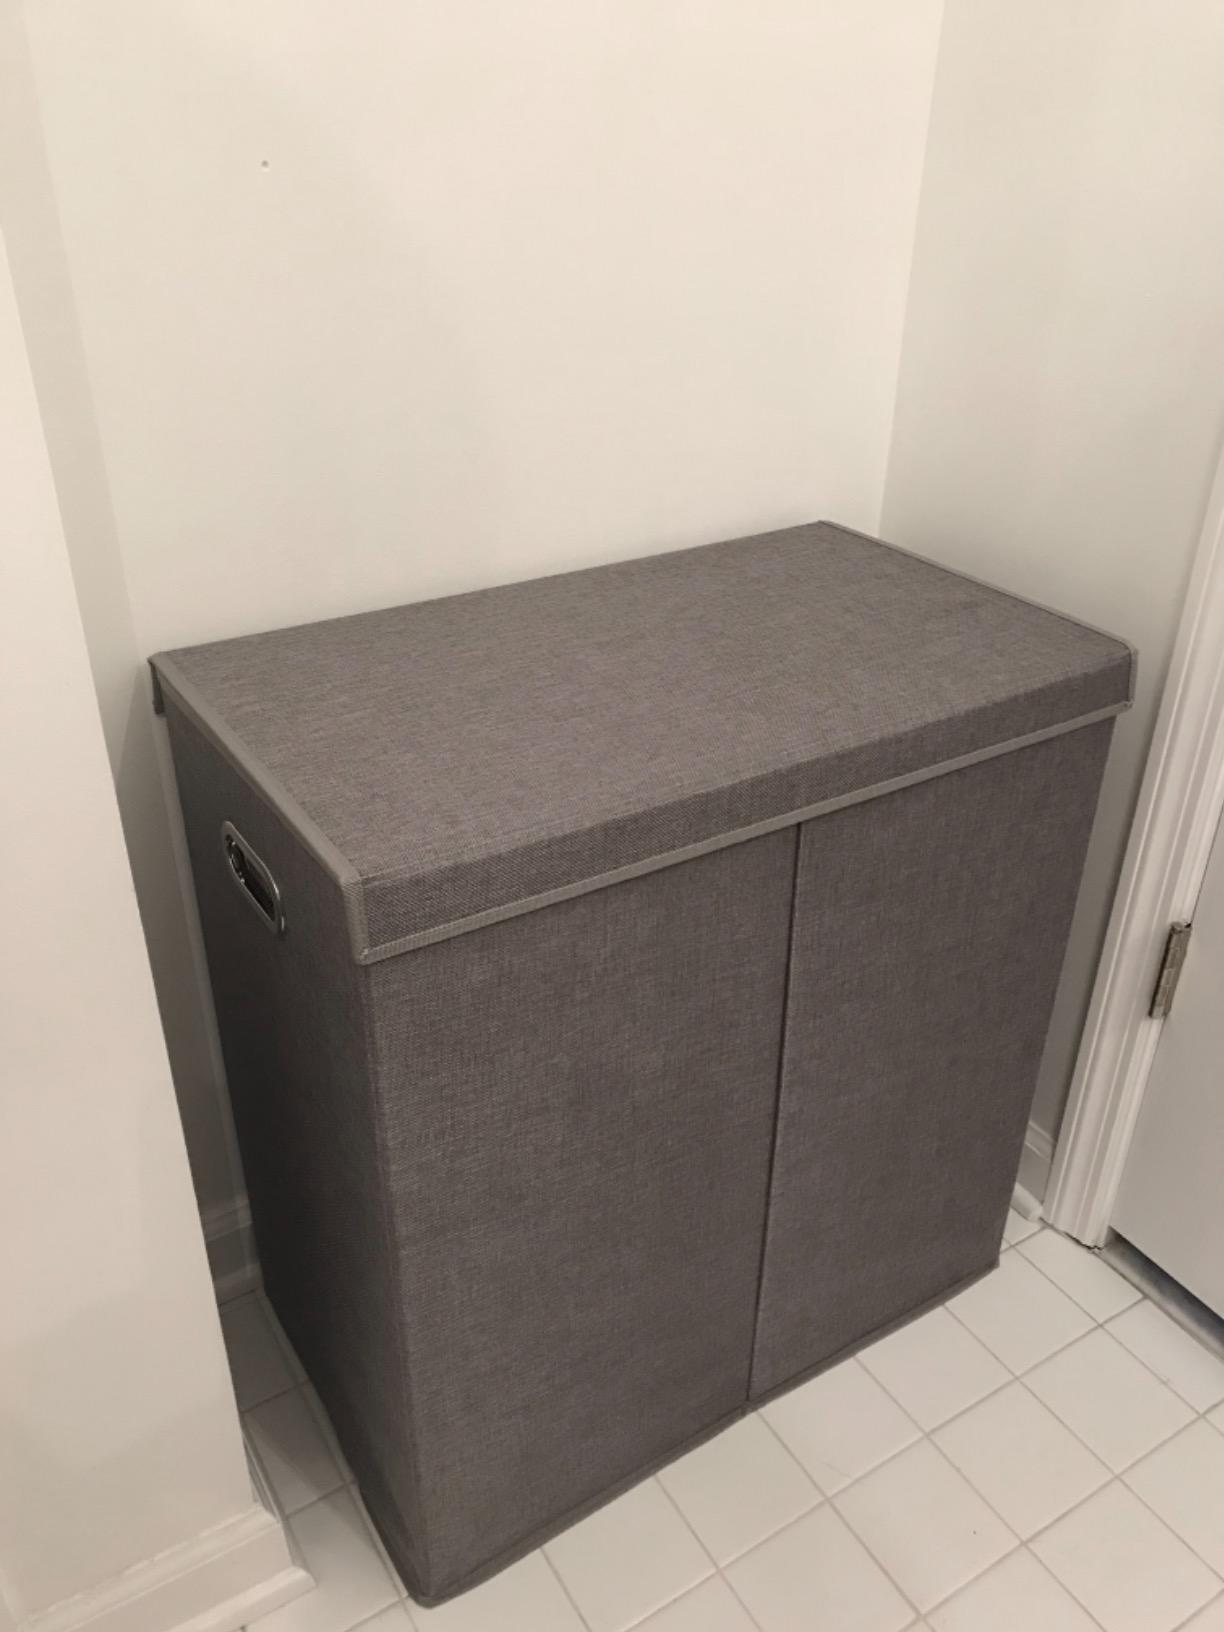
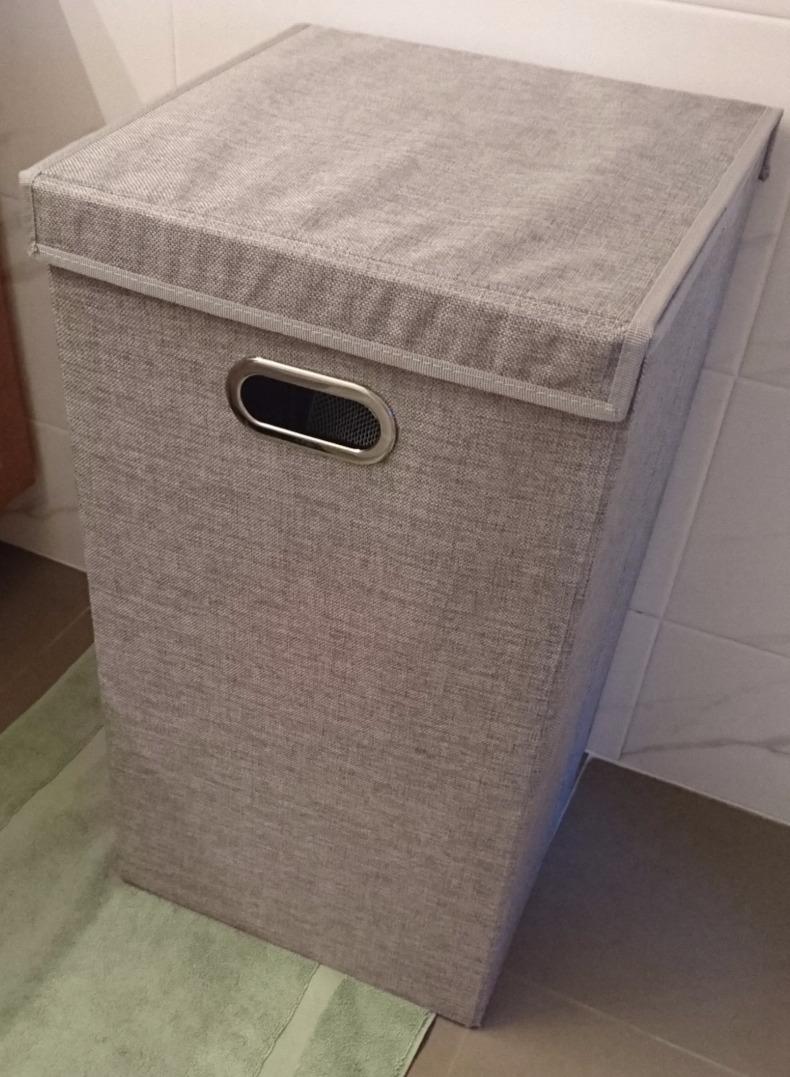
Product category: items_hamper
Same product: no